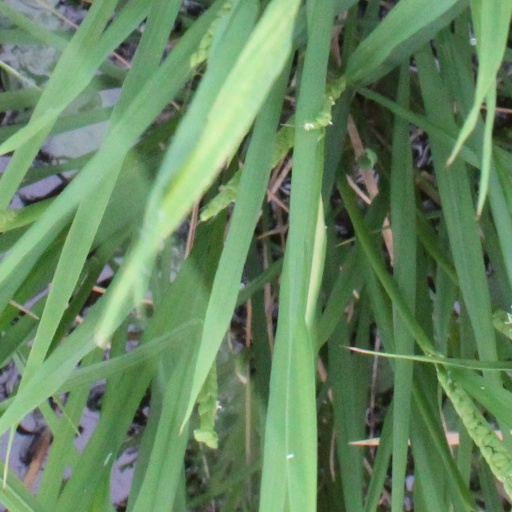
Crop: rice